Origins of the International Space Station

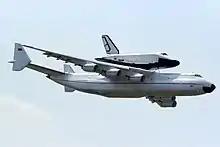
The Soviet "Buran" spacecraft would have carried modules up to 30 tons to MIR-2. 80–100 ton modules could have used the Energia rocket without the orbiter. They are shown here at the 1989 Paris Air Show

The Russian Orbital Segment (ROS or RS) is the eleventh Soviet-Russian space station. "Mir" ("Peace") and the ISS are successors to the Salyut ("Fireworks") and Almaz ("Diamond") stations. The first MIR-2 module was launched in 1986 by an Energia heavy-lift expendable launch system. The Energia's core stage and boosters worked properly, however the Polyus spacecraft fired its engines to insert itself into orbit whilst in an incorrect orientation due to a programming error, and re-entered the atmosphere. The planned station changed several times, but "Zvezda" was always the service module, containing the station's critical systems such as life support. The station would have used the "Buran" spaceplane and Proton rockets to lift new modules into orbit. The spaceframe of Zvezda, also called DOS-8 serial number 128, was completed in February 1985 and major internal equipment was installed by October 1986.